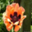
Label: poppy